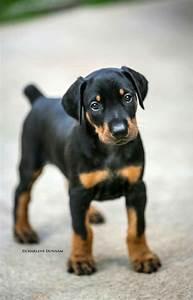
dog